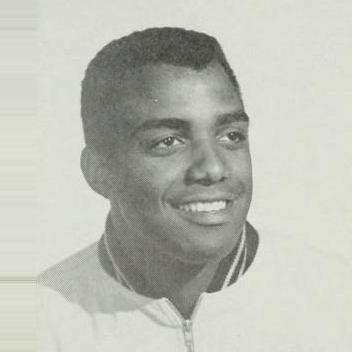
Age: 21